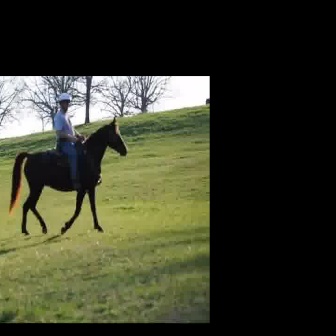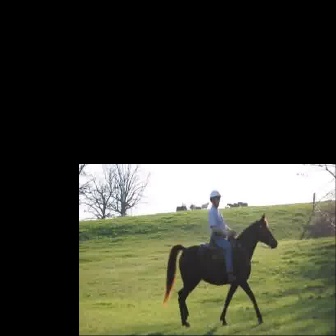
  Please identify the target specified by the bounding box [6,114,128,236] in the first image and locate it in the second image. Return the coordinates in [x_min,y_min,x_max,y_max] format.
Answer: [161,212,277,328]